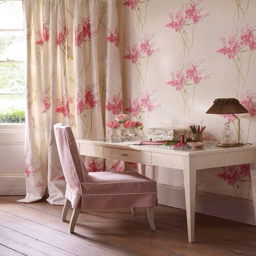
pink floral wallpaper in this home office